World Rally (video game)

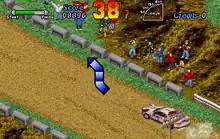
Gameplay screenshot

"World Rally" is a top-down rally racing game reminiscent of "Thrash Rally" and "Carlos Sainz: World Rally Championship", where players observe from above and race across various countries by participating in a single race under a sixty-second time limit. Every location, composed of three stages each, has its own weather conditions and hazards that change how the car is controlled through the track, as well as shortcuts to gain time advantage. Players control a Toyota Celica GT-Four rally car. A direction indicator appears during gameplay, allowing players to known about an incoming turn. Players move into the next course by completing the race under sixty seconds, but failing to do so results in a game over screen unless players insert more credits into the arcade machine to continue playing. A second player can also participate by alternating turns.